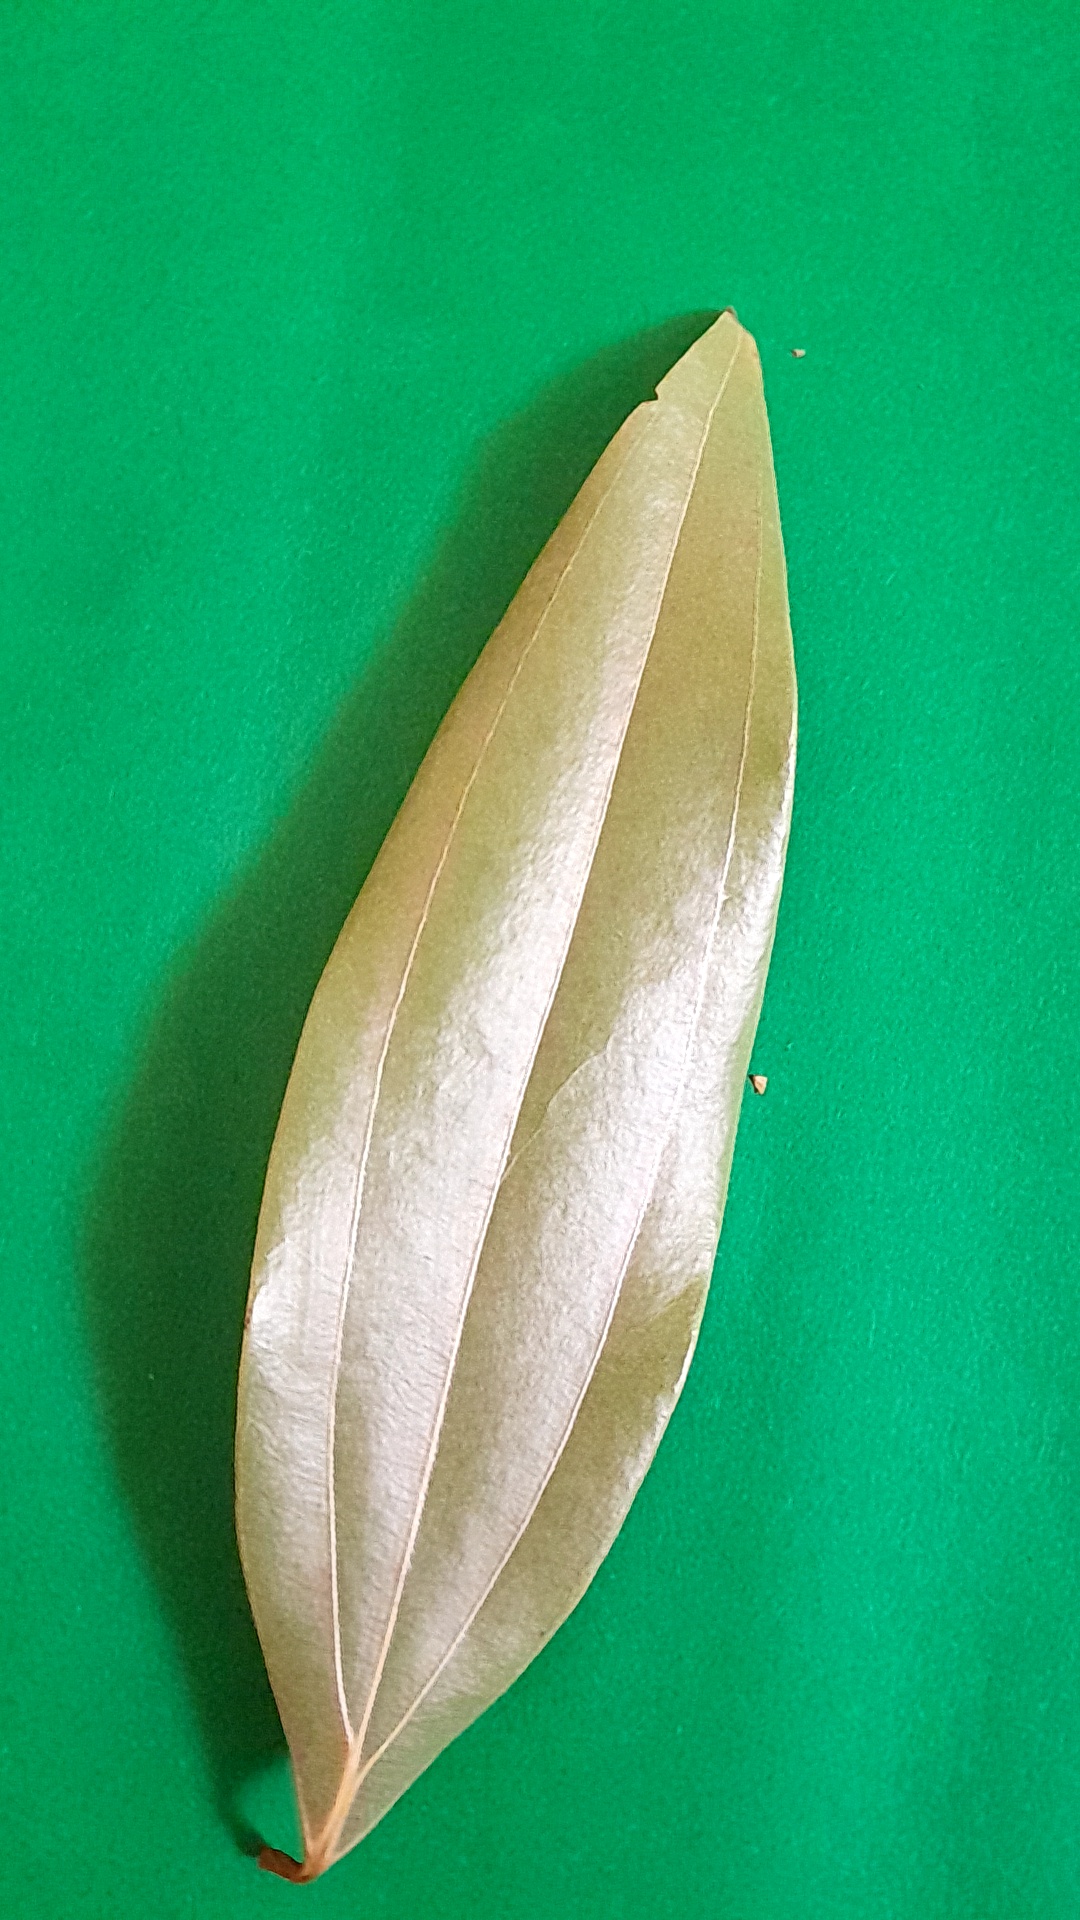
Label: Dry Leaf